Guelph Gryphons football

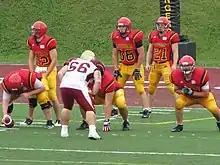
The Gryphons on offense against the Concordia Stingers in 2010.

In the early 2000s, the program remained largely in the middle of the standings as the team had been at or within one game of .500 for six of those years and did not have a winning record at any point in the decade. However, led by then-head coach Kyle Walters, the upstart 4-4 Gryphons made a Yates Cup appearance in the 2007 OUA championship game, but lost to the Western Mustangs.